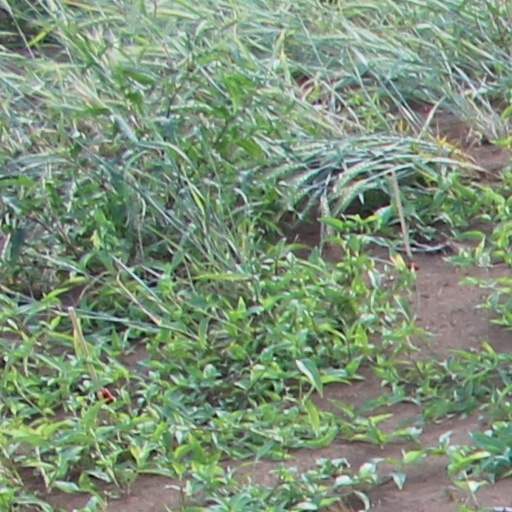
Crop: wheat